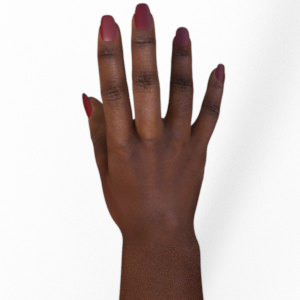
Label: paper